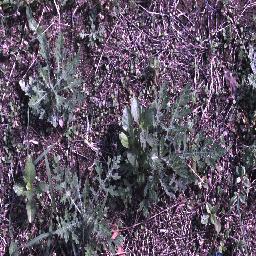
Label: parthenium